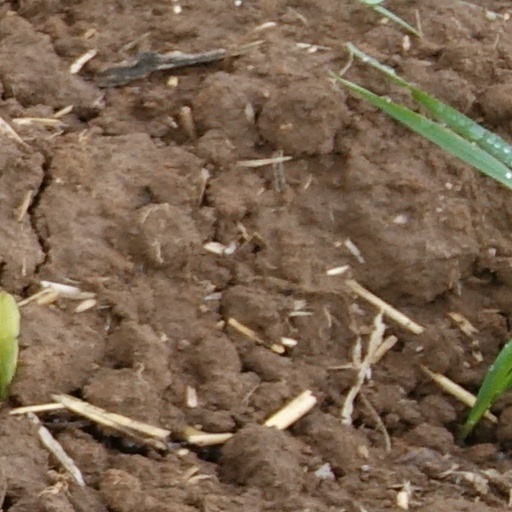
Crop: wheat